Yaksha kingdom

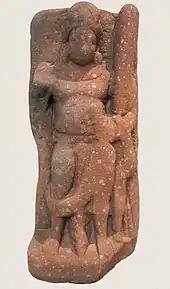
Mathura Yaksha, 1st-2nd century CE

The Yaksha kingdom is the mythological kingdom of the yakshas, a race featured in Hinduism. Kubera is referred to as the king of the Yakshas.